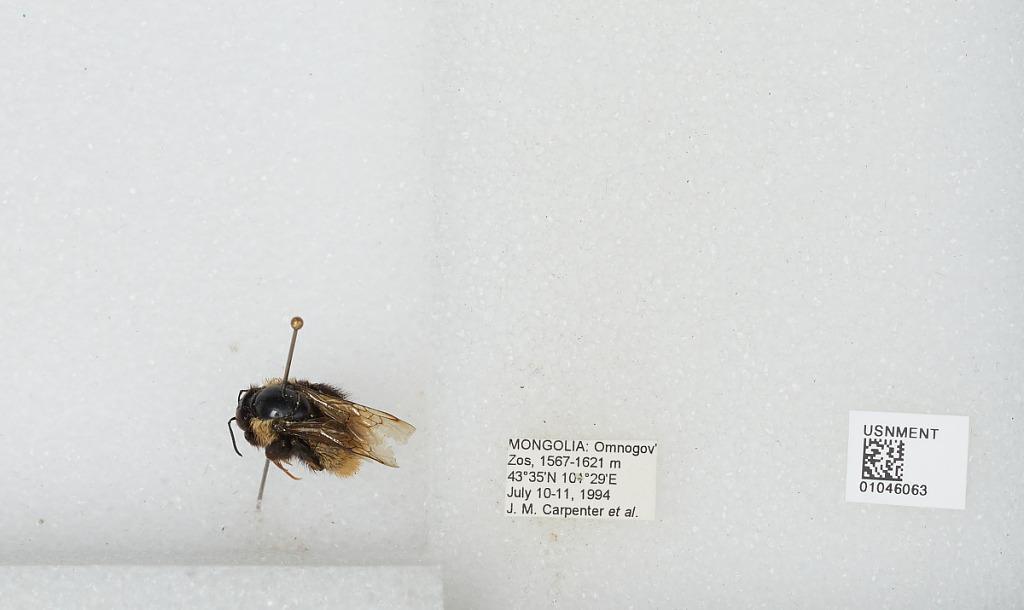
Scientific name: Bombus sp.
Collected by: J. Carpenter
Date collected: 1994-7-10
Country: Mongolia
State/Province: Övörkhangai
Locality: Zos